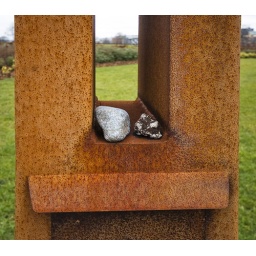
Seen outside the People's Palace. Great care had been taken to place these stones in the rusted lamp standard.